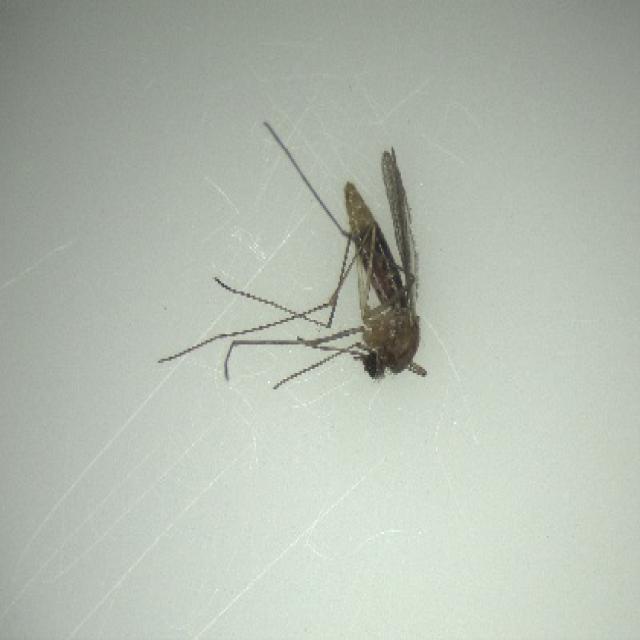
Species: culex_pipiens